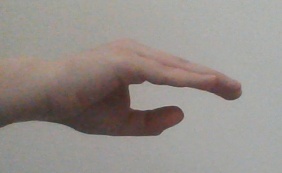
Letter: jeem